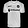
Label: T - shirt / top